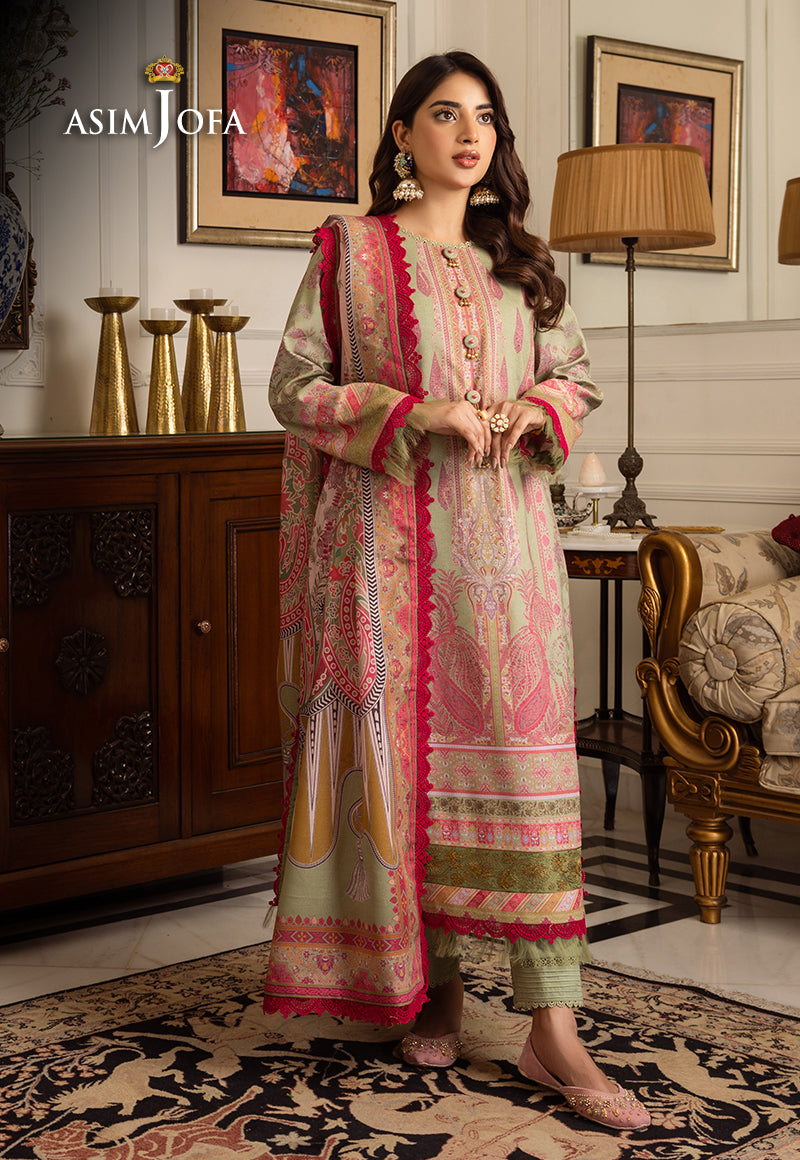
pink gold embroidered salwar suit